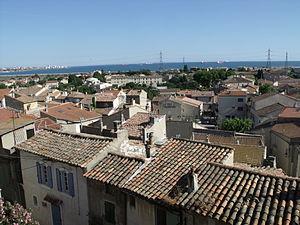
Vue générale de Fos sur Mer
Fos-sur-Mer est une commune française, située dans le département des Bouches-du-Rhône en région Provence-Alpes-Côte d'Azur.